Thomas Monck Mason

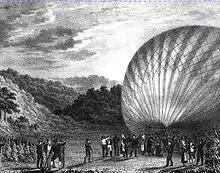
The balloon in the valley of Elbern after landing

Mason describes the journey which took only eighteen hours and how after landing they started to return to England. He notes that it took several hours to procure fourteen helpers and a horse and cart. These were required to get the balloon to the nearest town of Weilburg. Mason notes that the precise location where they landed was by a mil called Dillhausen in the valley of Elbern, two leagues from Weilburg. This is interesting as he says this is also the place where Jean-Pierre Blanchard landed in an earlier balloon trip when he set out from Frankfurt in 1785.